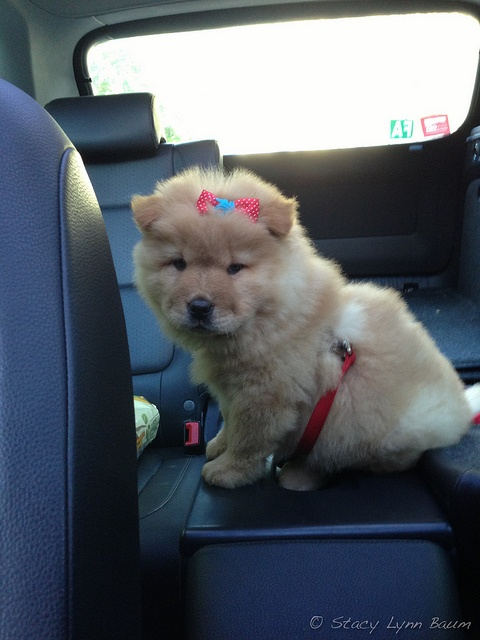
A fluffy puppy with a pink bow on its head riding in the back of a car.
A dog that is sitting inside of a car.
A little dog sitting on the center compartment in a car.
Dog sitting in the back seat of a car.
Small brown dog with colorful braids sitting on a couch.